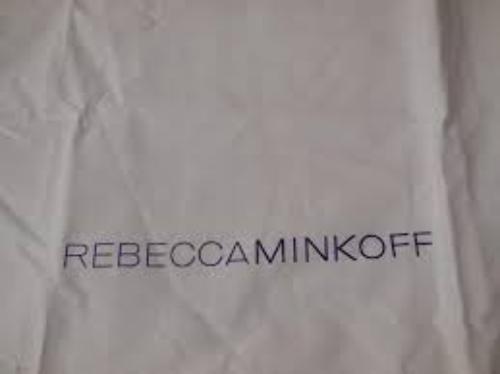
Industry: Clothes